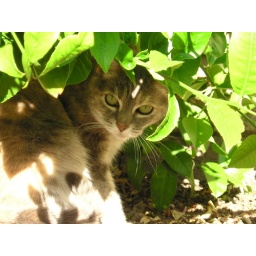
Ruby under the lemon tree